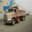
Label: truck